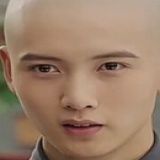
diễn viên Ngưu Tuấn Phong